2002 Wyre Forest District Council election

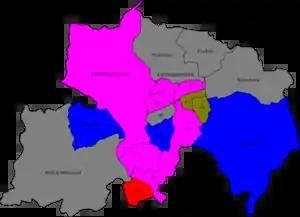
Map of the results of the 2002 Wyre Forest District Council election. Health Concern in pink, Conservatives in blue, Liberal in olive and Labour in red. Wards in grey were not contested in 2002.

The 2002 Wyre Forest District Council election took place on 2 May 2002 to elect members of Wyre Forest District Council in Worcestershire, England. One third of the council was up for election and the Independent Kidderminster Hospital and Health Concern party gained overall control of the council from no overall control.